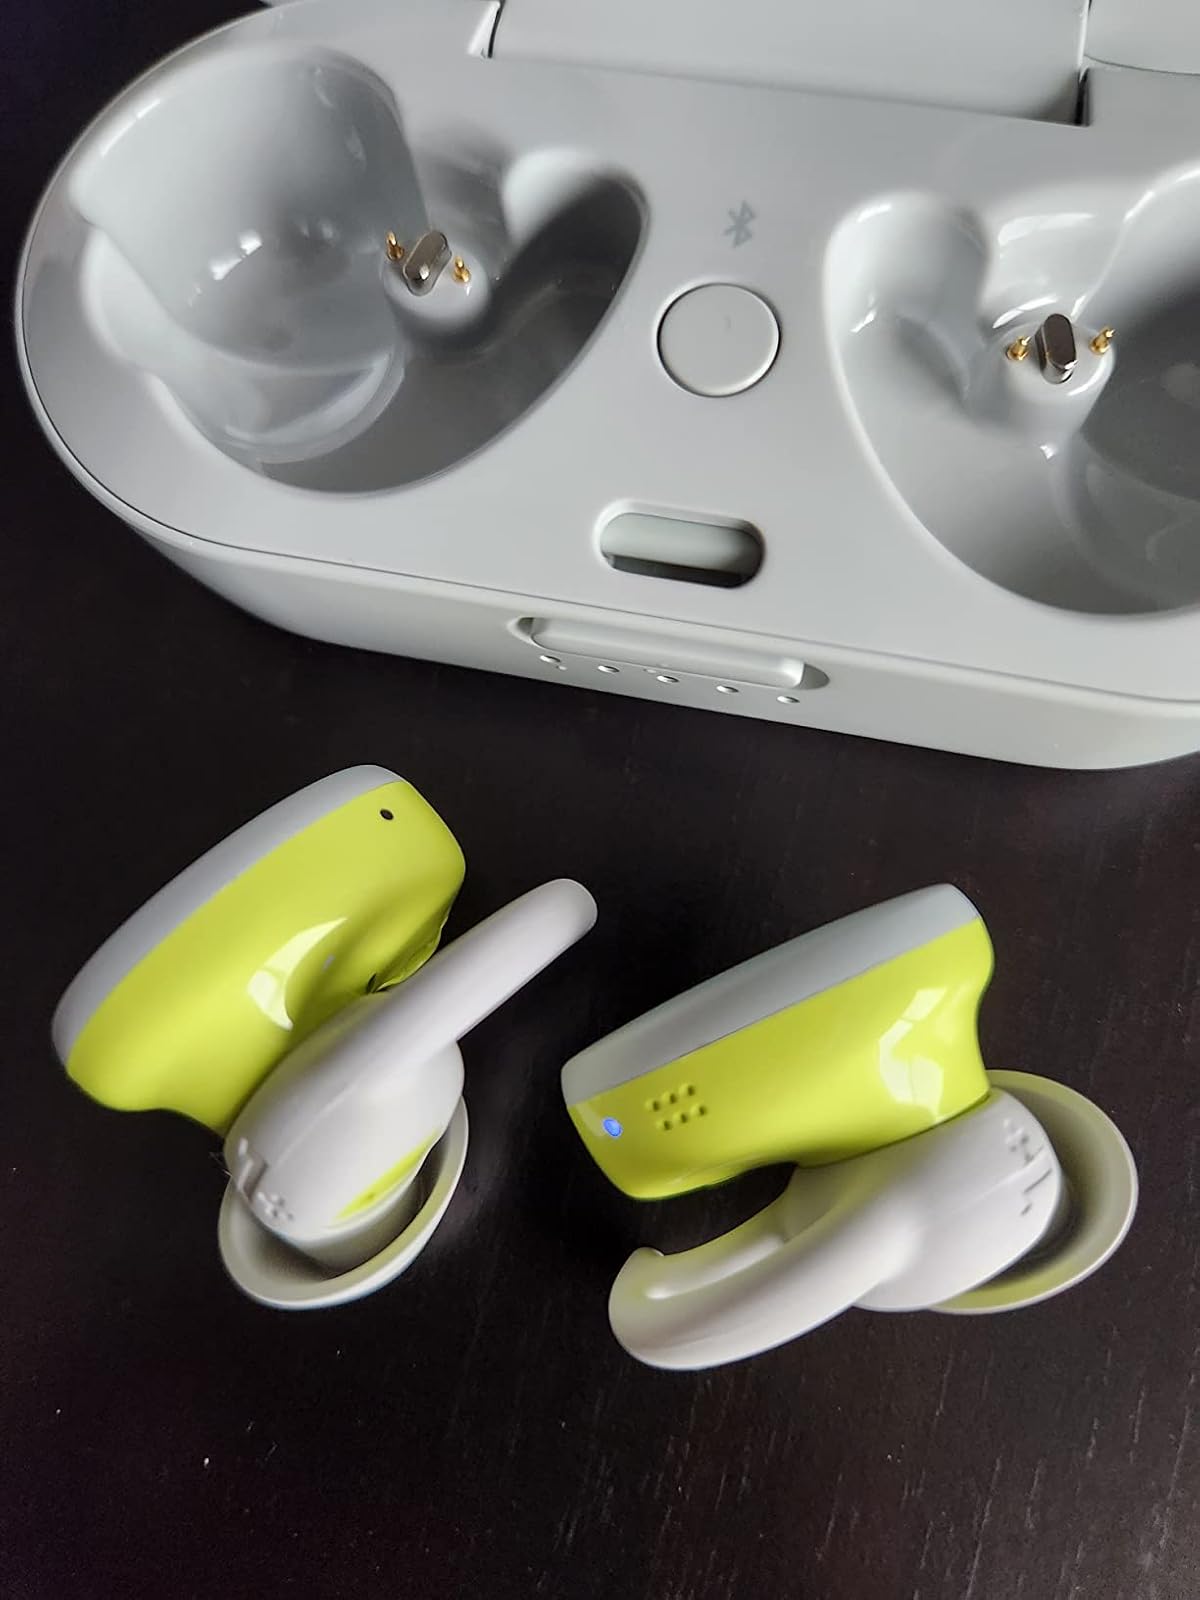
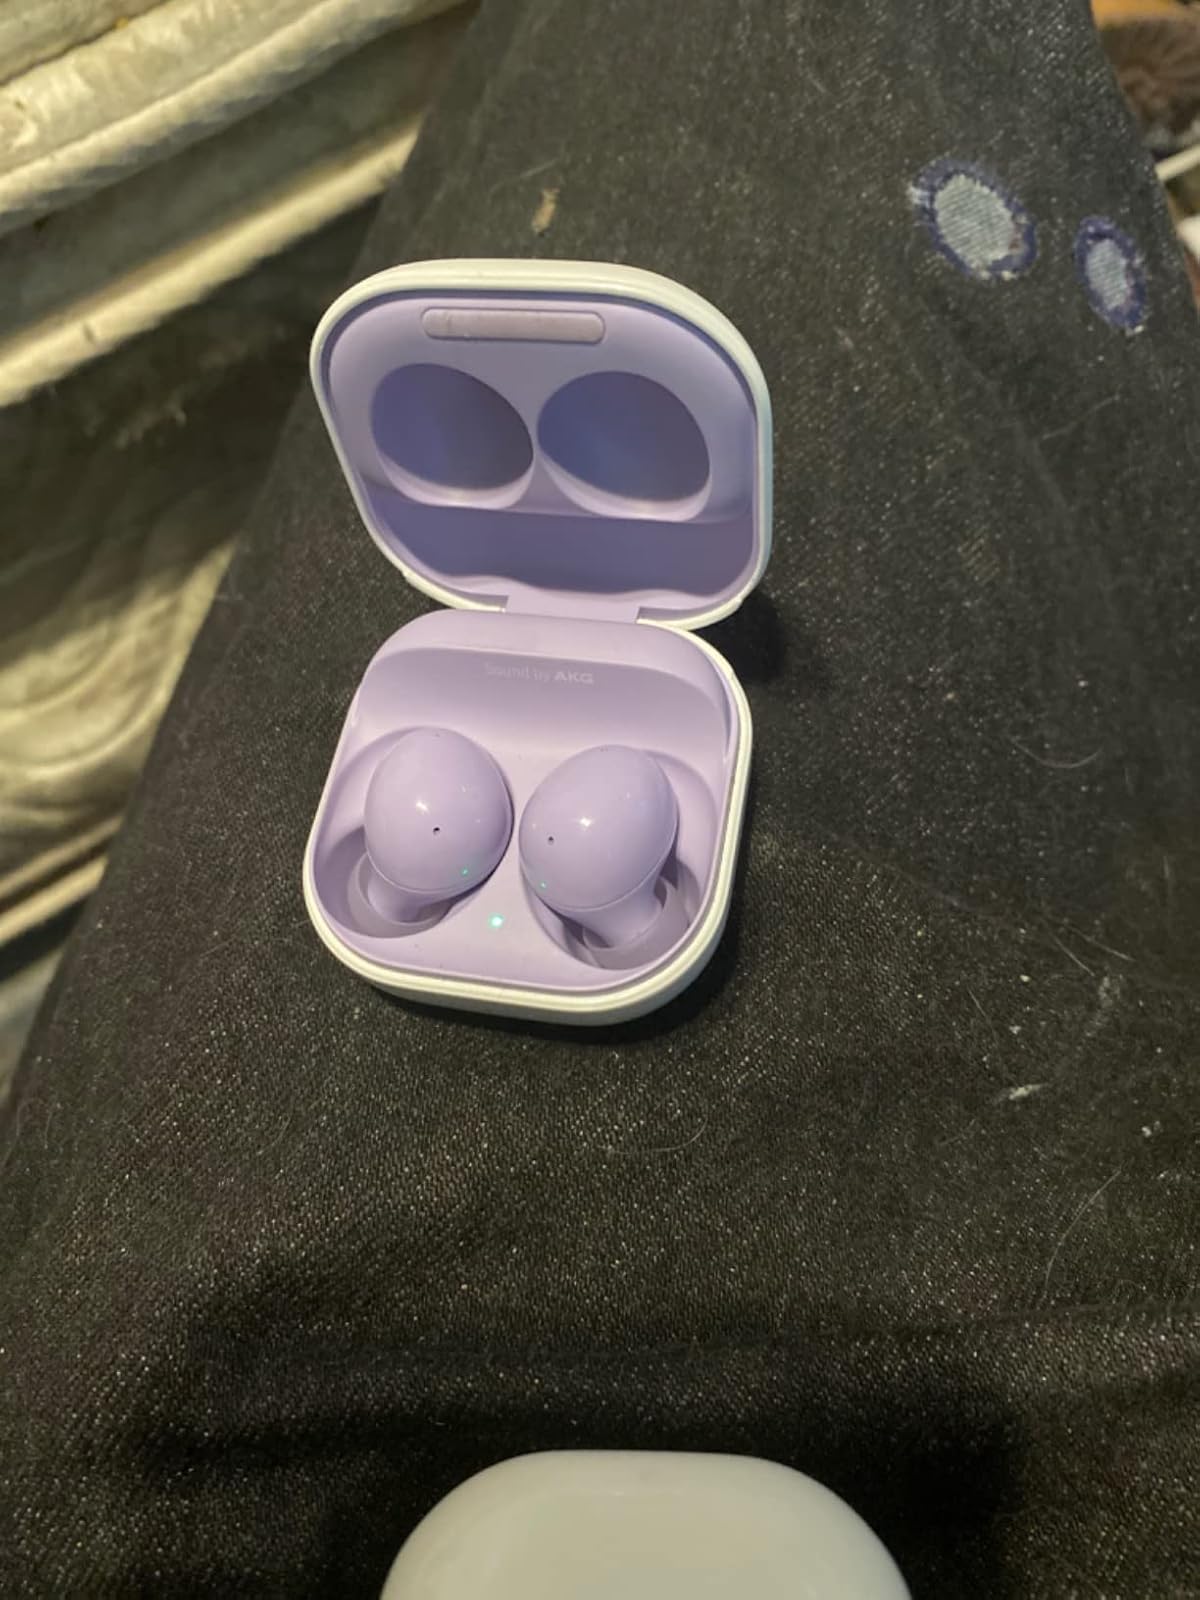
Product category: earbuds
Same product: no